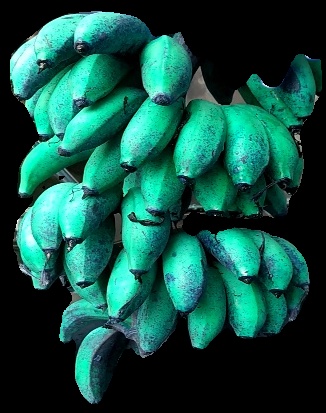
Variety: rasbale
Grade: grade3